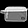
Label: Bag